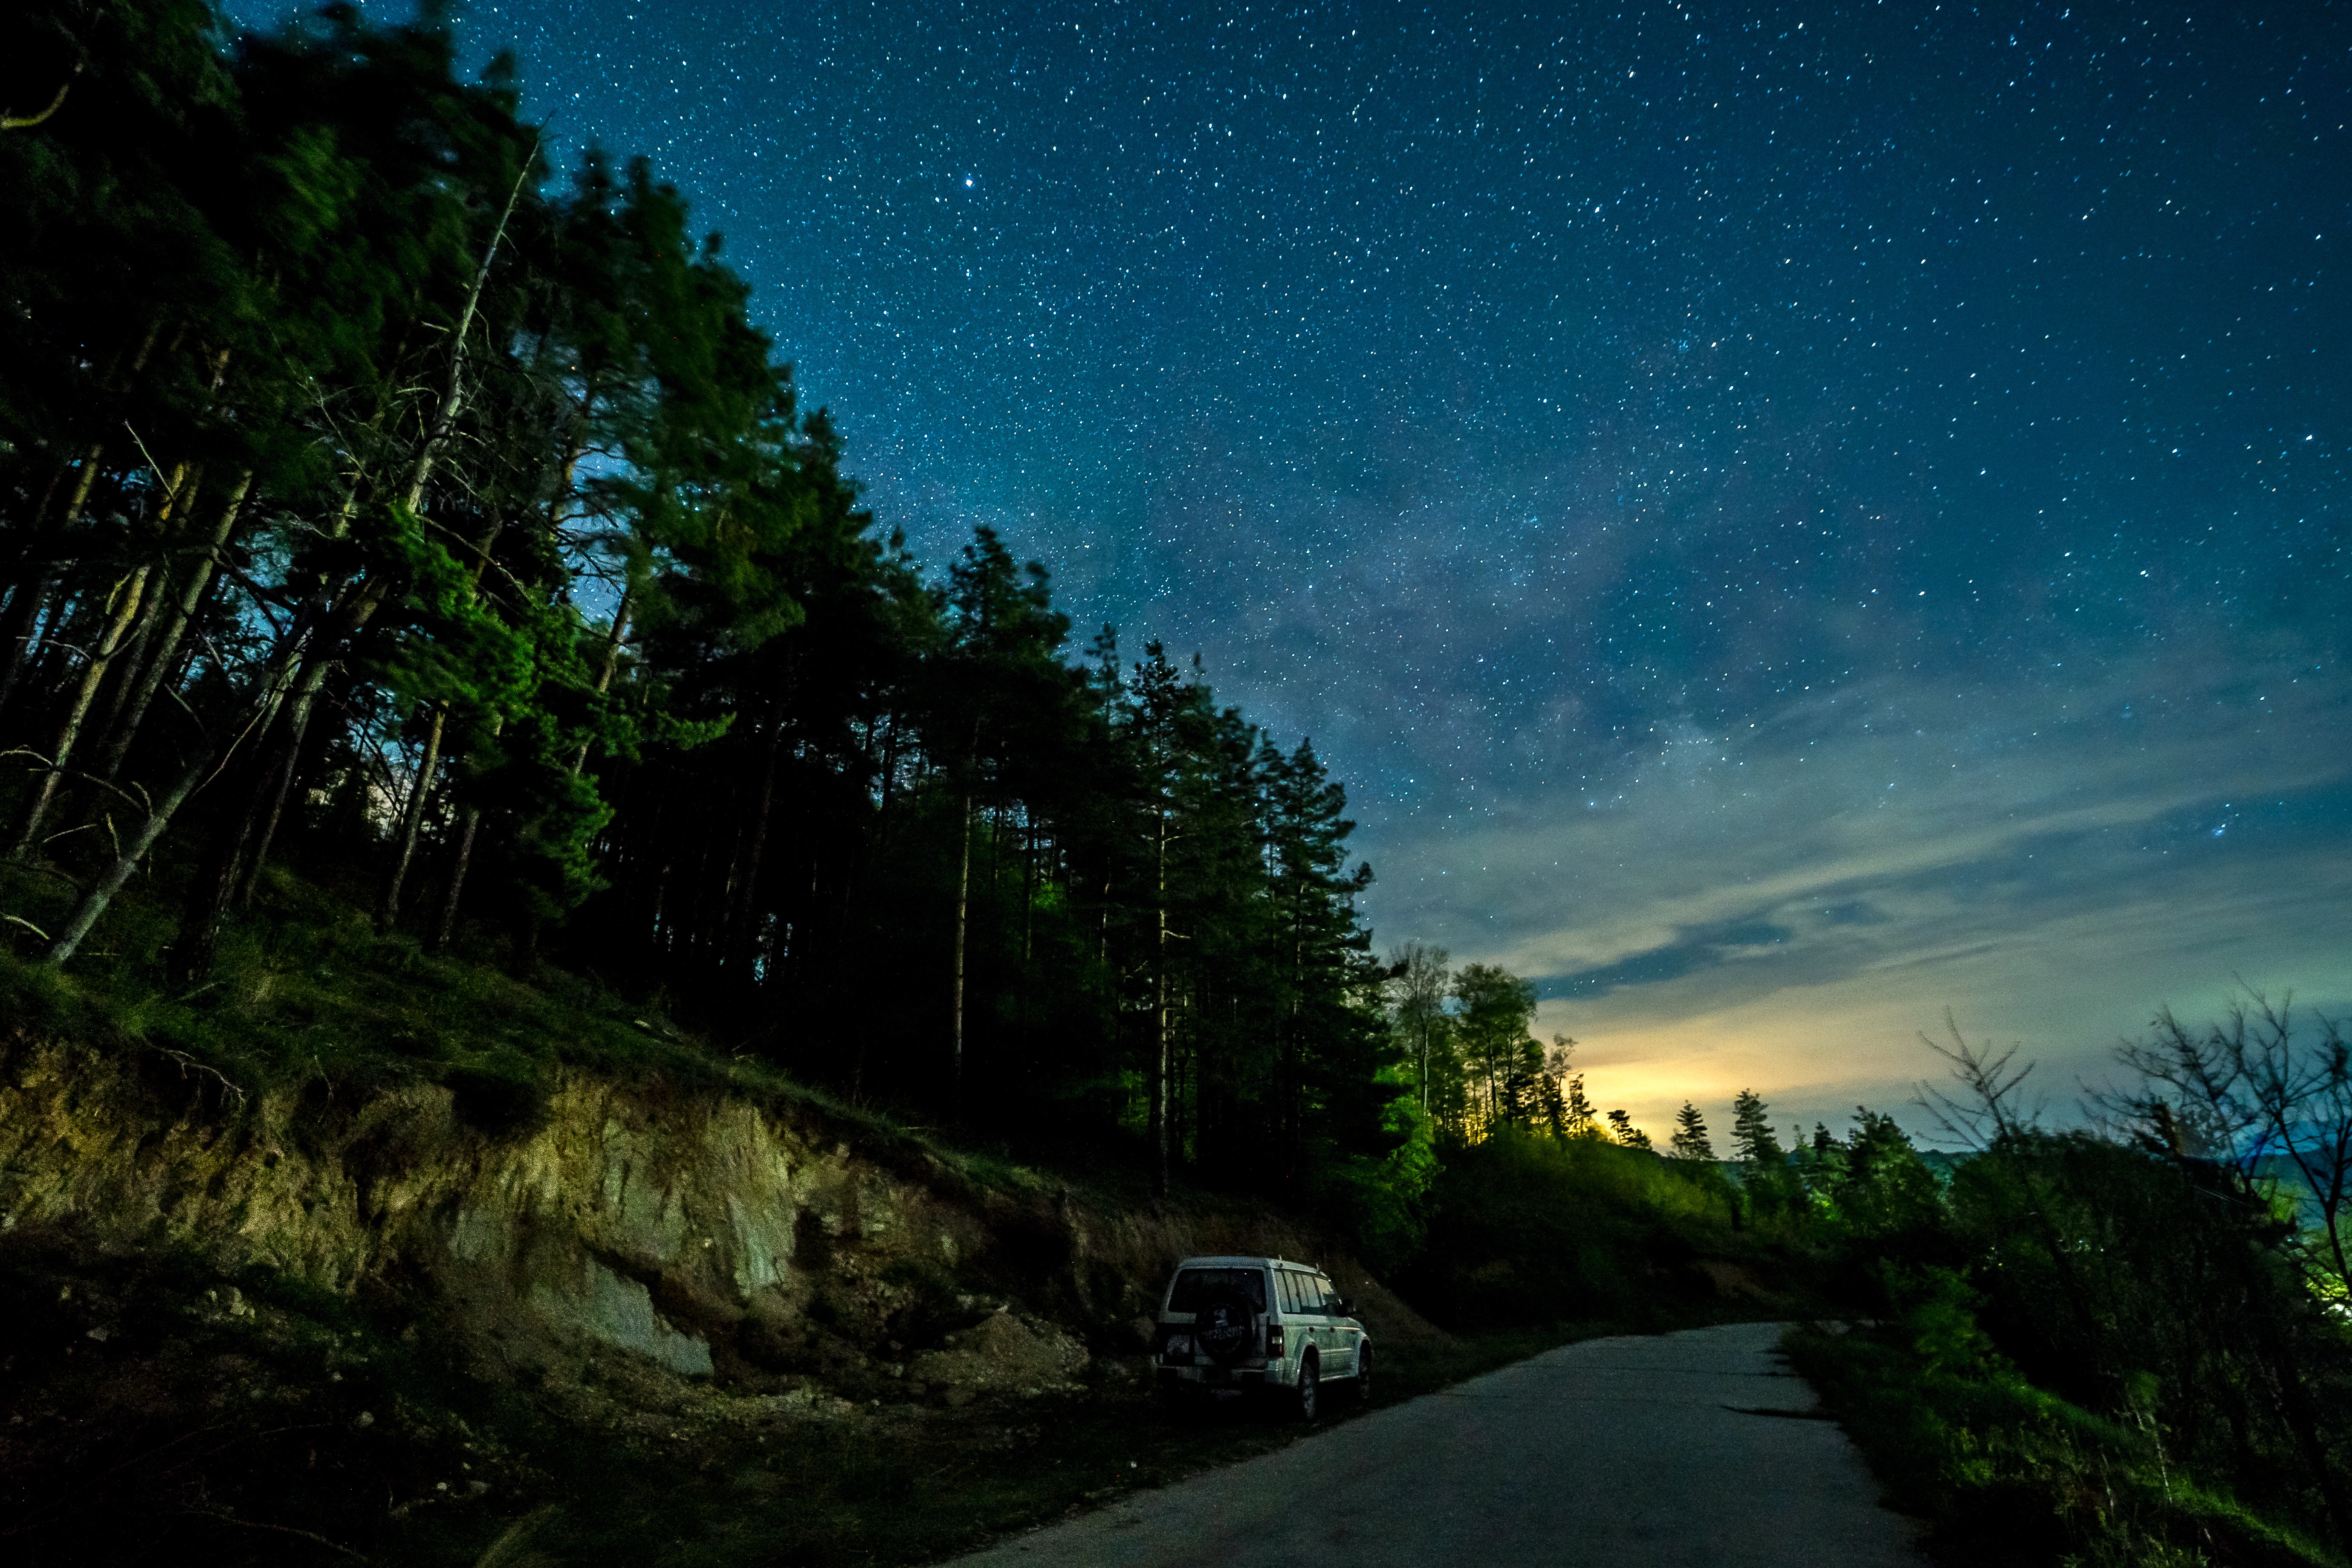
night, sky, stars, road, cloud, plant, light, natural landscape, natural environment, automotive lighting, tree, road surface, atmospheric phenomenon, biome, asphalt, woody plant, landscape, morning, astronomical object, star, horizon, science, electric blue, grass, midnight, forest, car, windshield, hill, motor vehicle, meteorological phenomenon, wilderness, darkness, trail, nonbuilding structure, mountain range, constellation, evening, highway, automotive window part, astronomy, reflection, galaxy, lane, automotive exterior, wildlife, freeway, street, universe, road trip